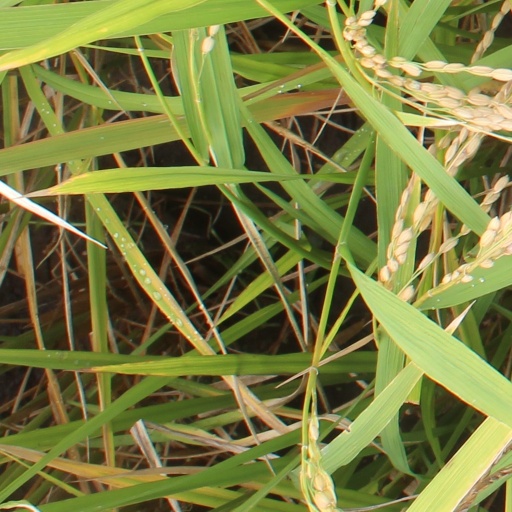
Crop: rice